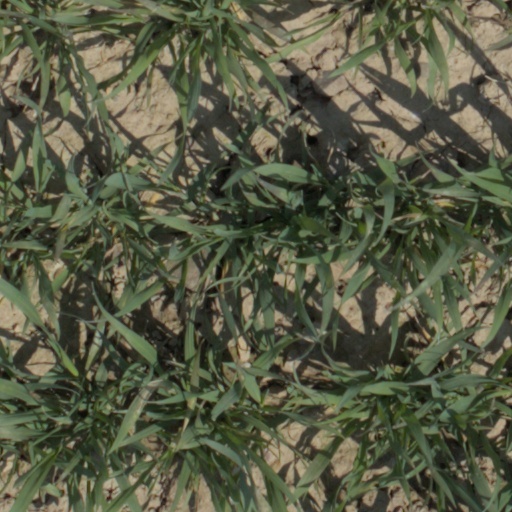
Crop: wheat